Eduard Lobau

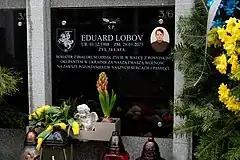

Since the summer of 2015, Lobau has been fighting as a volunteer in the war in Donbas. He served in one of the Ukrainian units near Mariupol.